Berber carpet

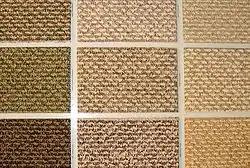
Swatches of Berber carpet

Berber carpets are carpets hand-woven by the Berber people in North Africa and the Sahara. The carpets come in traditional and modern designs, which are distinguished by different knotting patterns, dyes and fabric textures.